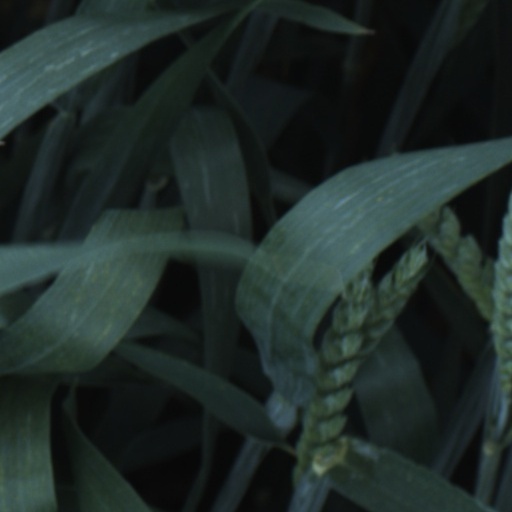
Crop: wheat